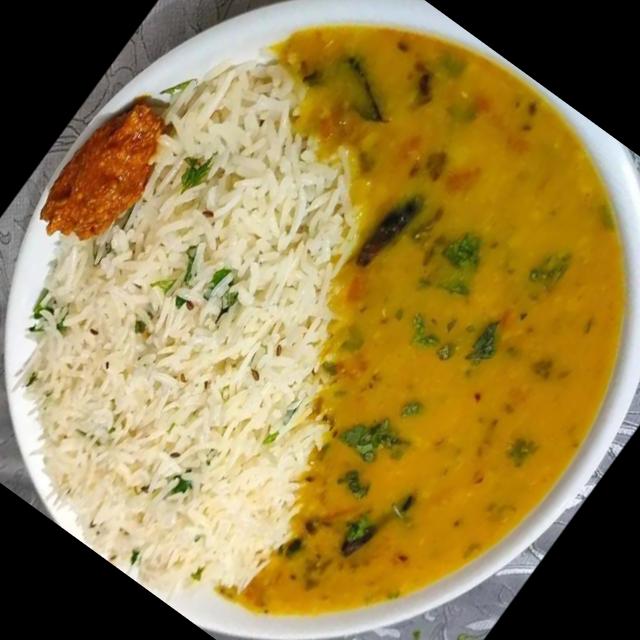
Dish: dal_makhani